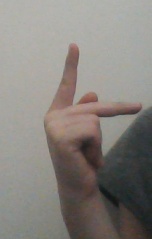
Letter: dha